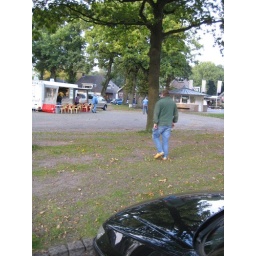
man in wooden shoes